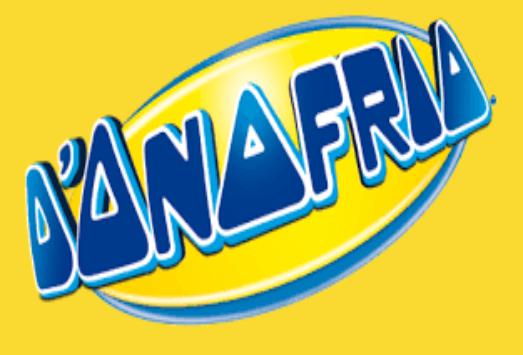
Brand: Chocolate D'Onofrio
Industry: Food